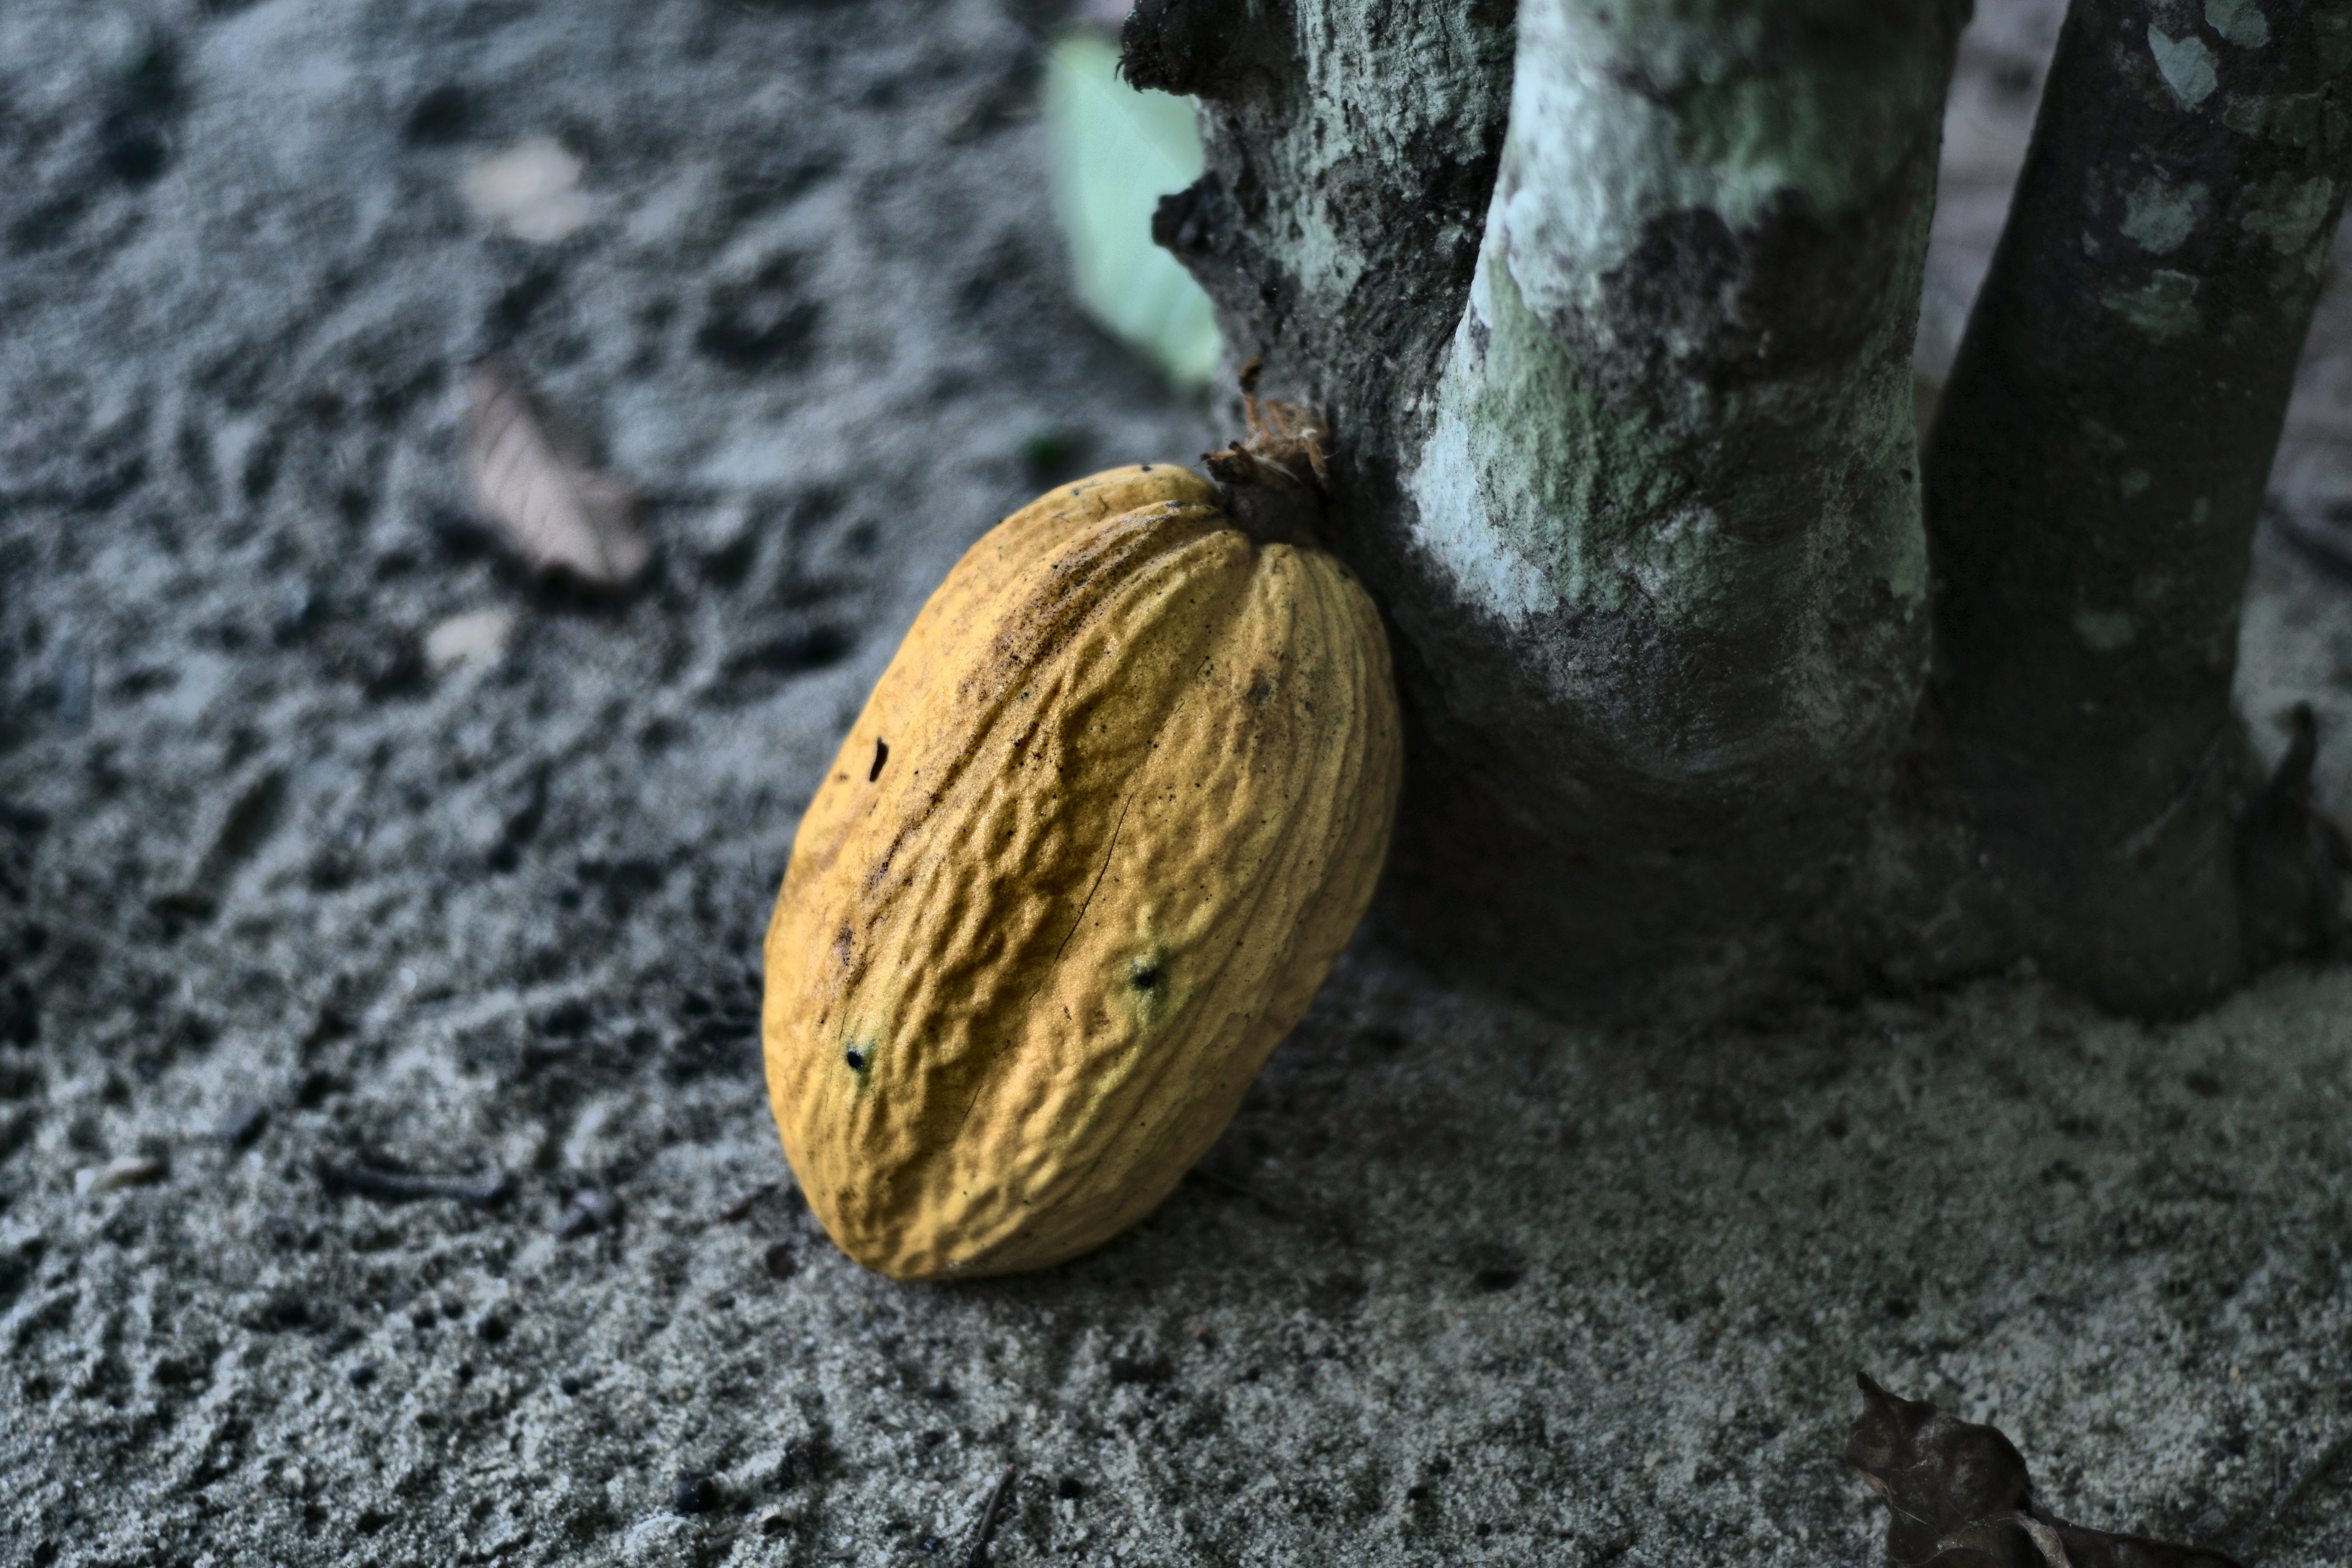
Maturity: mature
Variety: Guiana